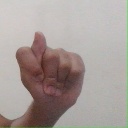
अक्षर: ट